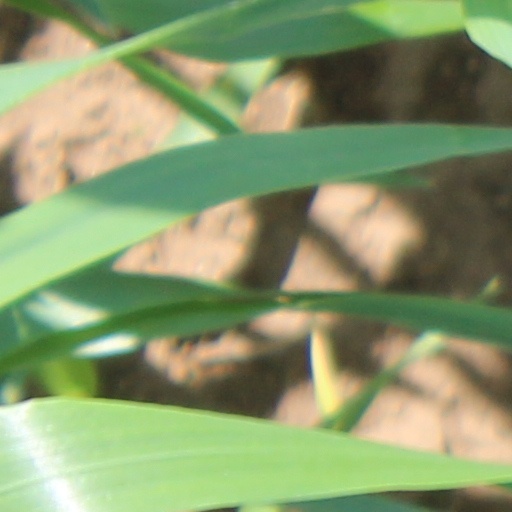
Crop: wheat